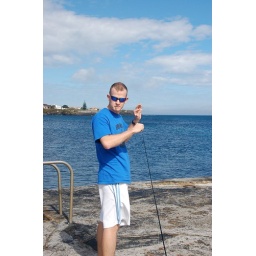
Joe, fishing at yet another swimming hole right around the corner from the house